Abdullah Durak

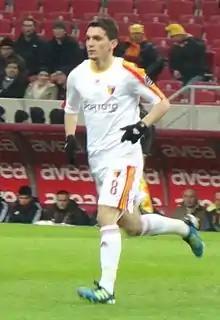

Abdullah Durak (born 1 April 1987) is a Turkish professional footballer who plays as a central midfielder.